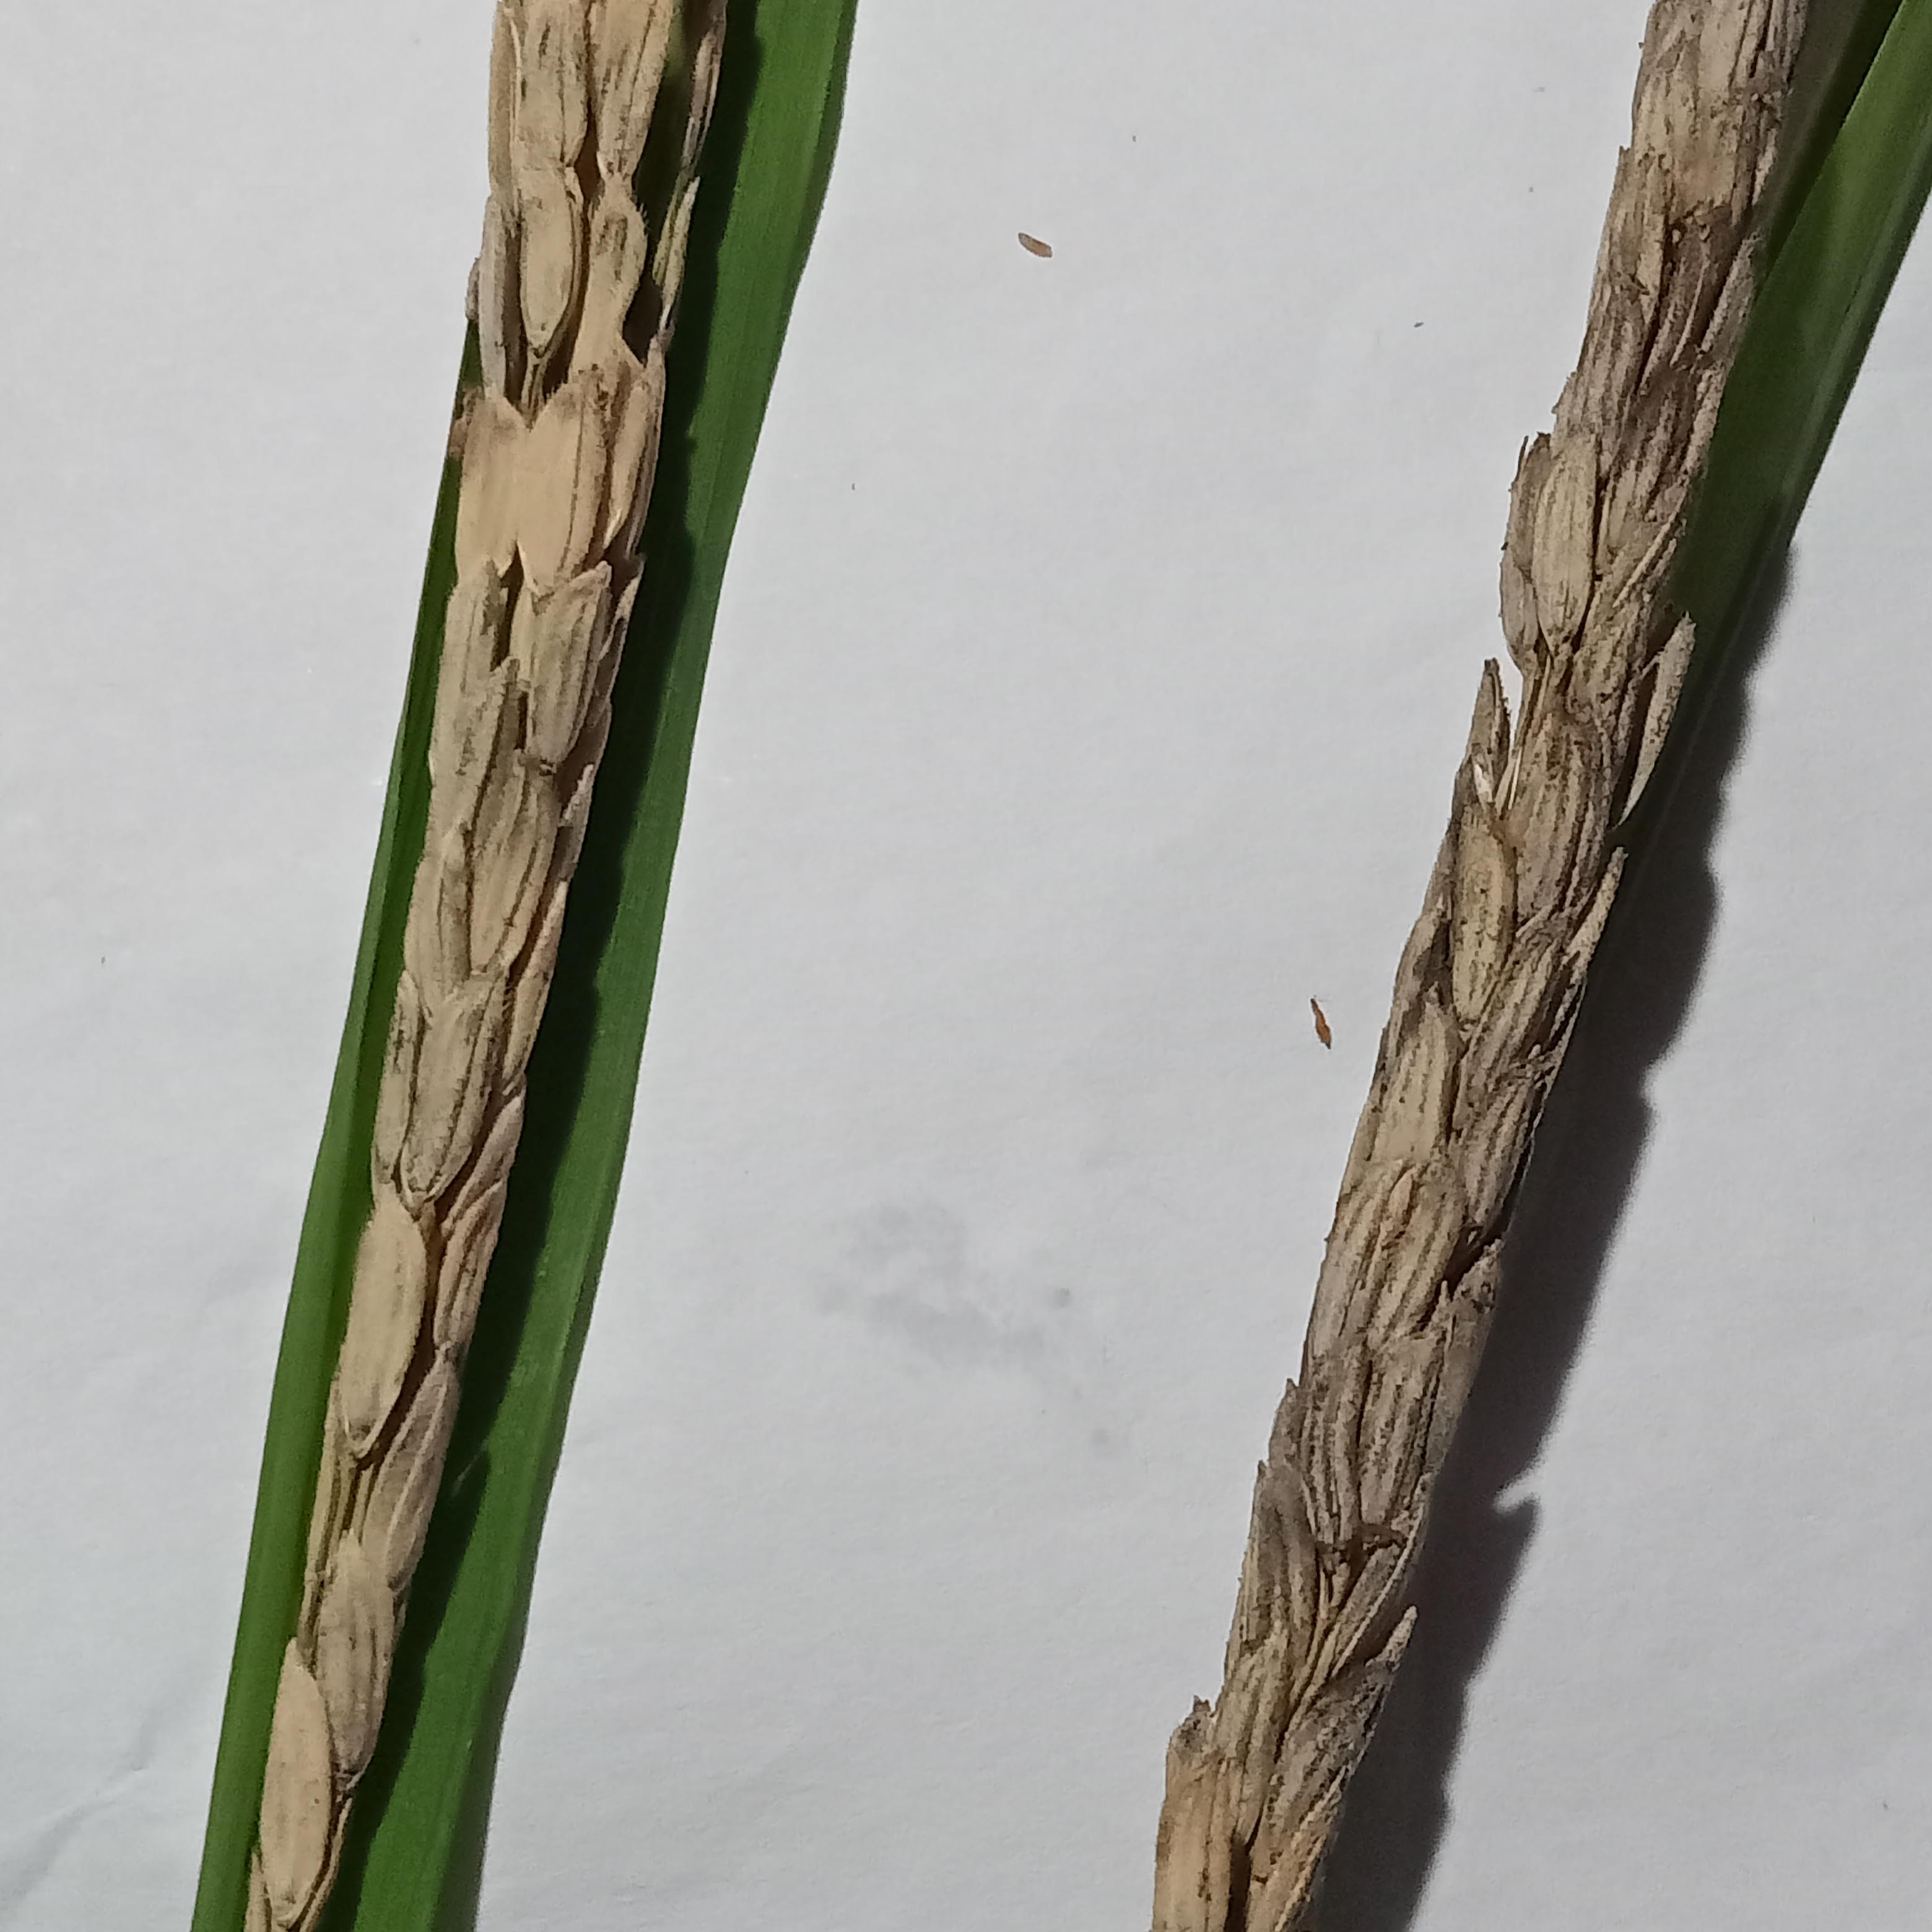
Label: Rice___Neck_Blast